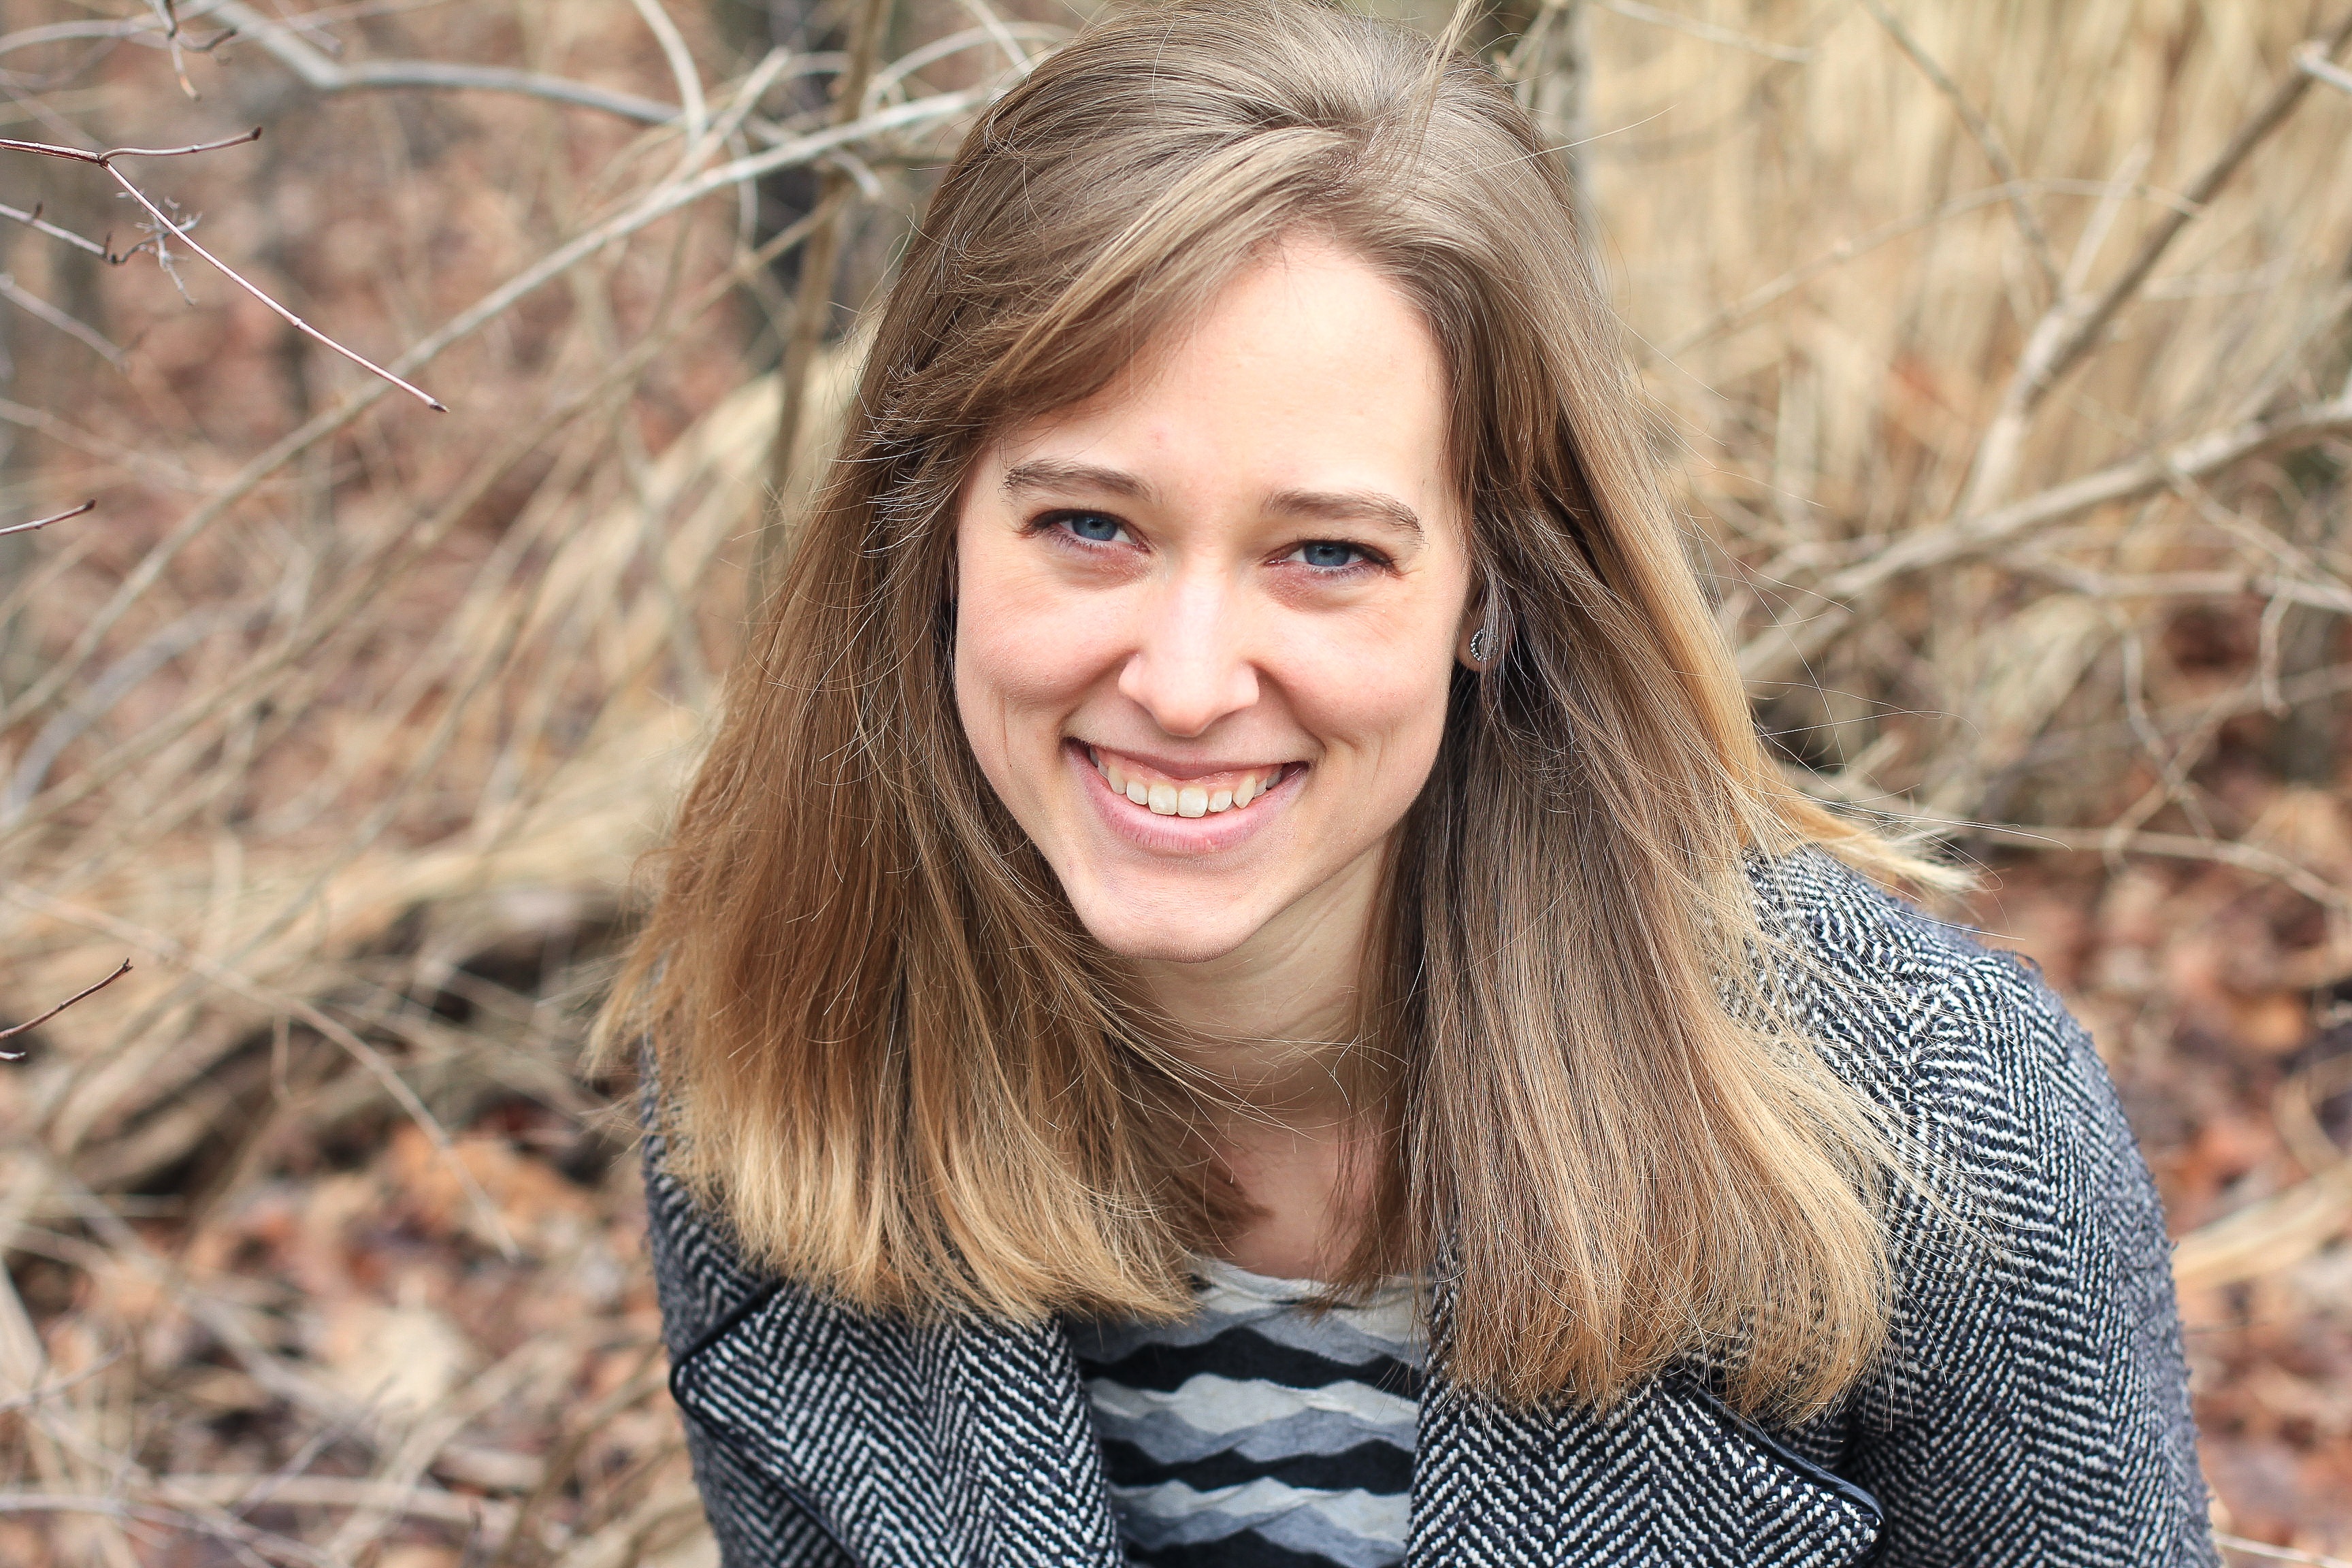
nature, person, people, girl, woman, hair, photography, female, portrait, model, young, spring, lady, facial expression, hairstyle, smiling, smile, long hair, caucasian, face, happy, eye, beauty, blond, attractive, adult, photo shoot, brown hair, portrait photography